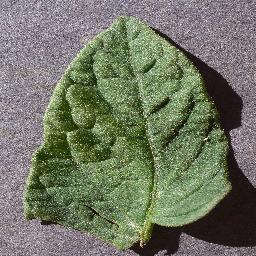
Label: Tomato___healthy